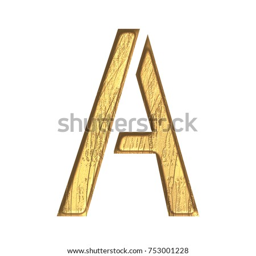
weathered golden uppercase or capital letter a in a 3d illustration with a rough aged gold color tarnished metal surface in a stencil style font isolated on a white background with clipping path .